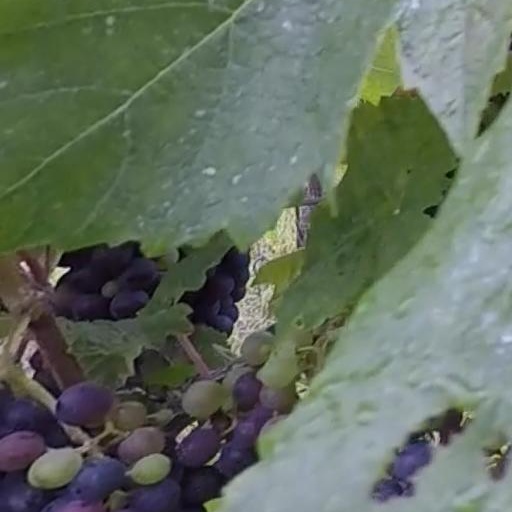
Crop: grape